Conductor (rail)

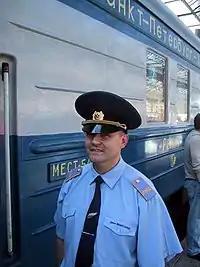
A Russian train conductor in front of the express train "Repin"

A conductor ("Zugführer" or "Zugchef" in German) supervises the operational safety of a train and is responsible for its proper operation. They are authorized to issue instructions to all employees, for example train attendants, on the train. The conductor also provides passenger service and checks tickets together with the train attendants.